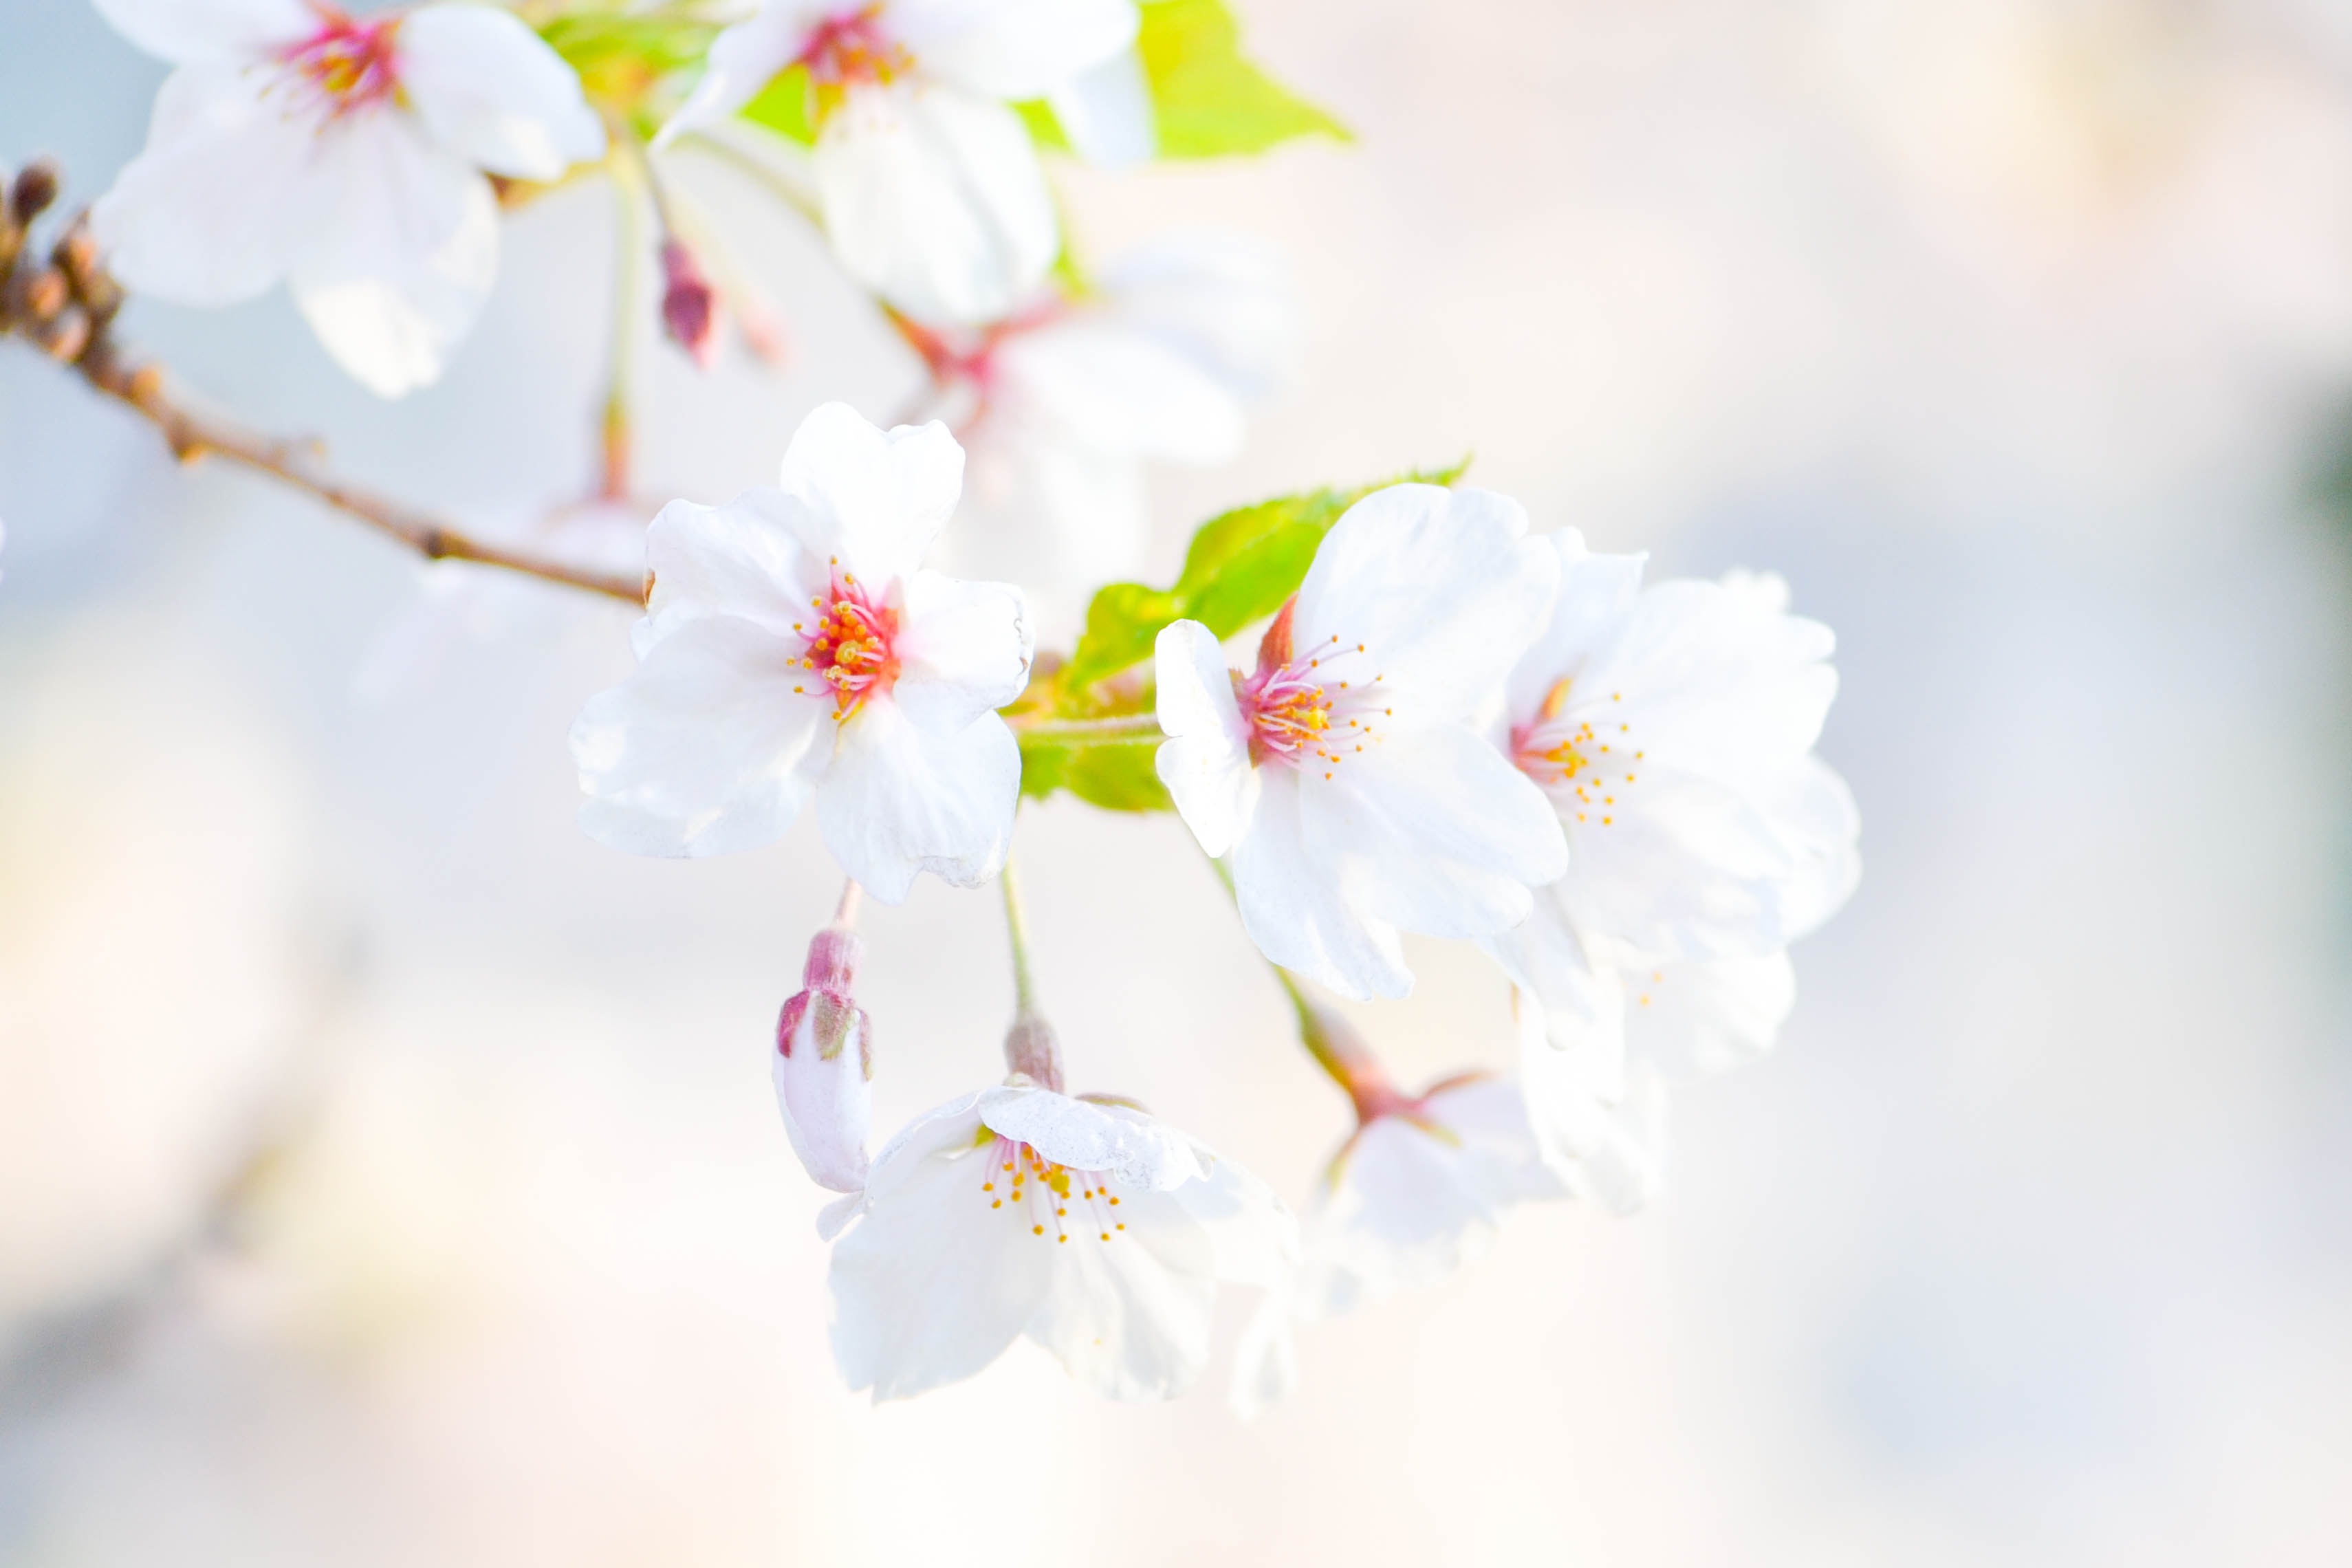
branch, blossom, plant, photography, flower, petal, spring, produce, flora, season, cherry blossom, close up, macro photography